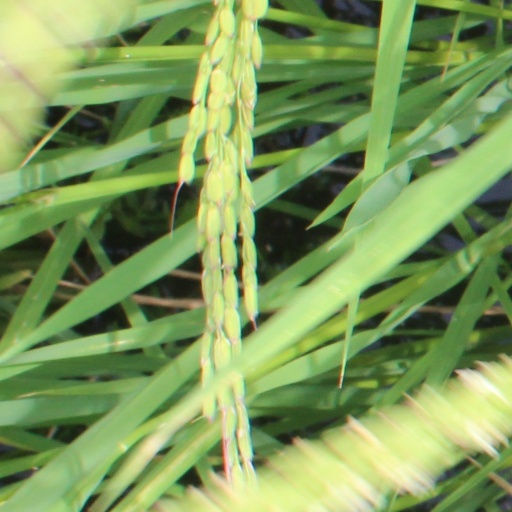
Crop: rice